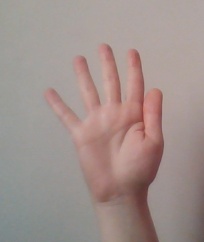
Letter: sheen